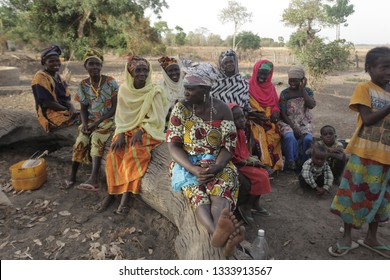
Lii ay nit la yu nekk ci àll bi tëral garab gi def ko toogukaay, ay nit yu nekk ci àll bi la. Àll bi am na ay ñax am na ay garab, léegi nag benn bant bi daa daanu ñu def ko toogukaay.